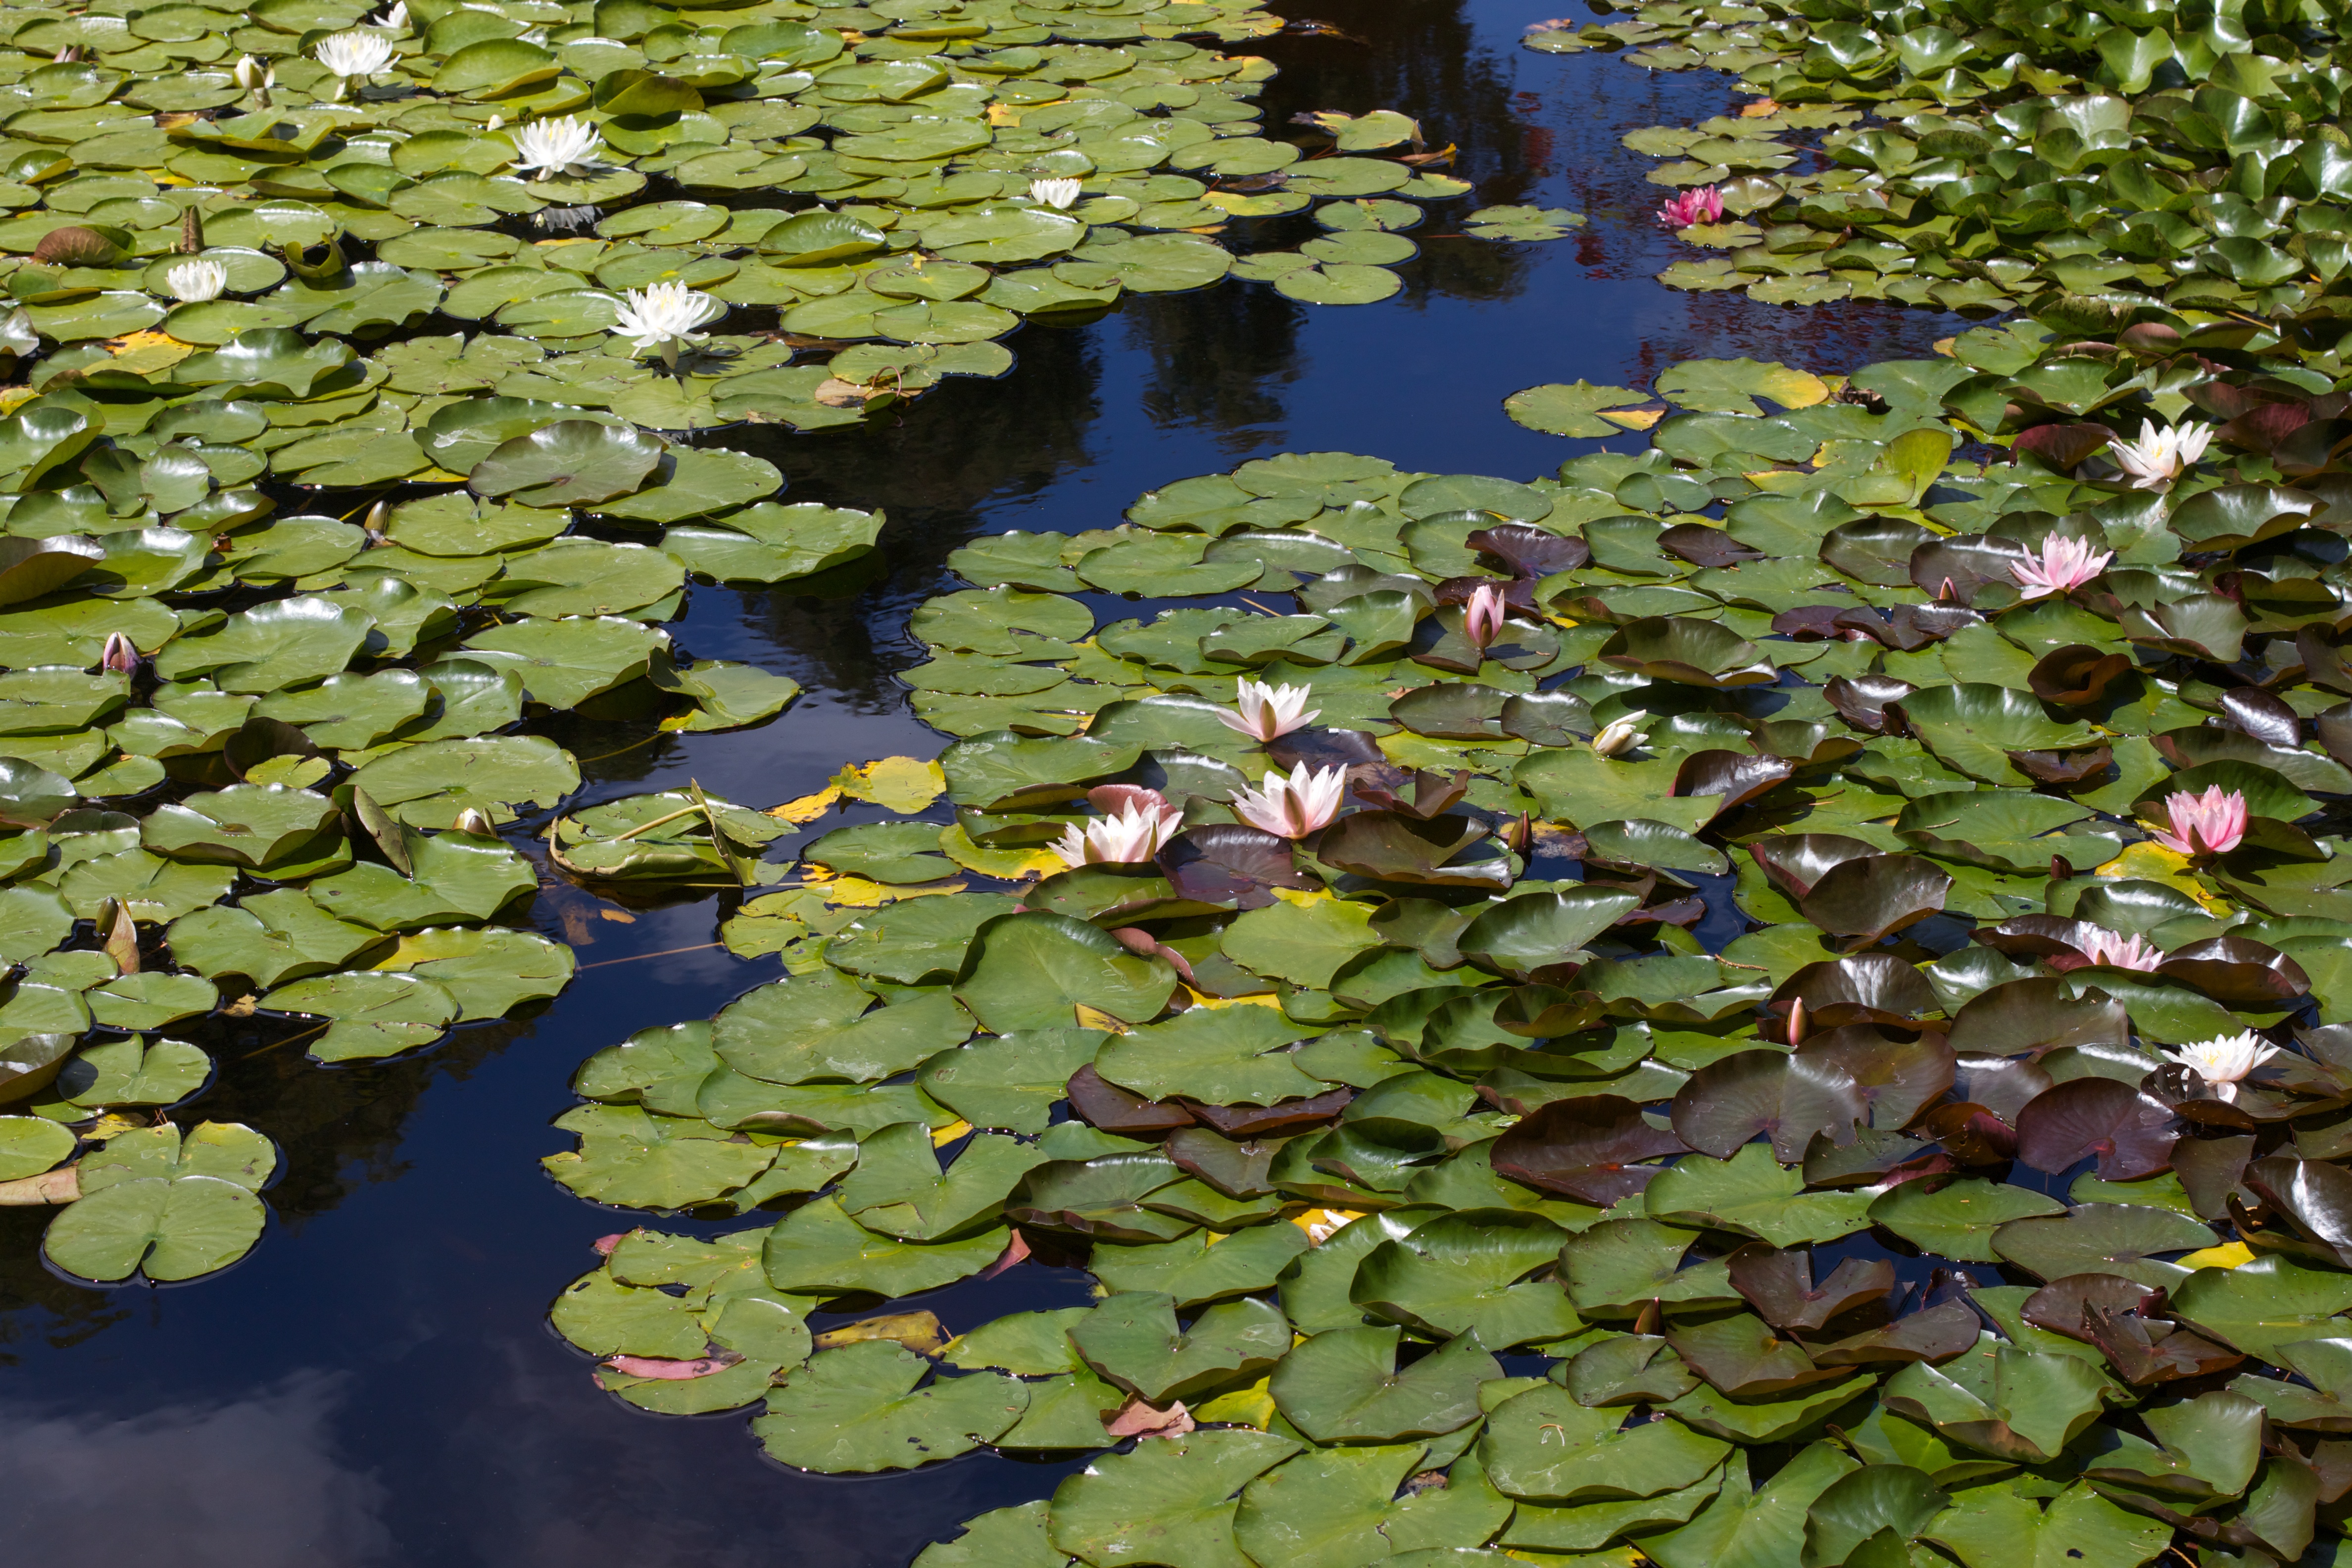
tree, branch, plant, leaf, flower, pond, stream, green, autumn, botany, garden, flora, body of water, shrub, woodland, auodyssey, ecosystem, fish pond, land plant